Russian Empire

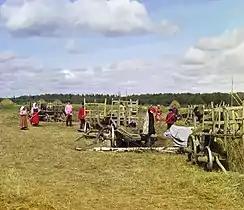
Peasants in Russia (color photograph taken by Prokudin-Gorsky in 1909)

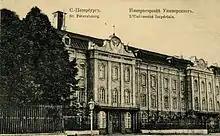
Saint Petersburg Imperial University

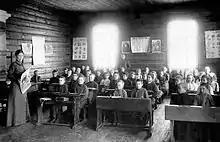
Russian primary school in the 1900s

After 1860, the expansion of Russian rail had far-reaching effects on the economy, culture, and ordinary life of Russia. The central authorities and the imperial elite made most of the key decisions, but local elites made demands for rail linkages. Local nobles, merchants, and entrepreneurs imagined a future of promoting their regional interests, from "locality" to "empire". Often, they had to compete with other cities. By envisioning their own role in a rail network they came to understand how important they were to the empire's economy.